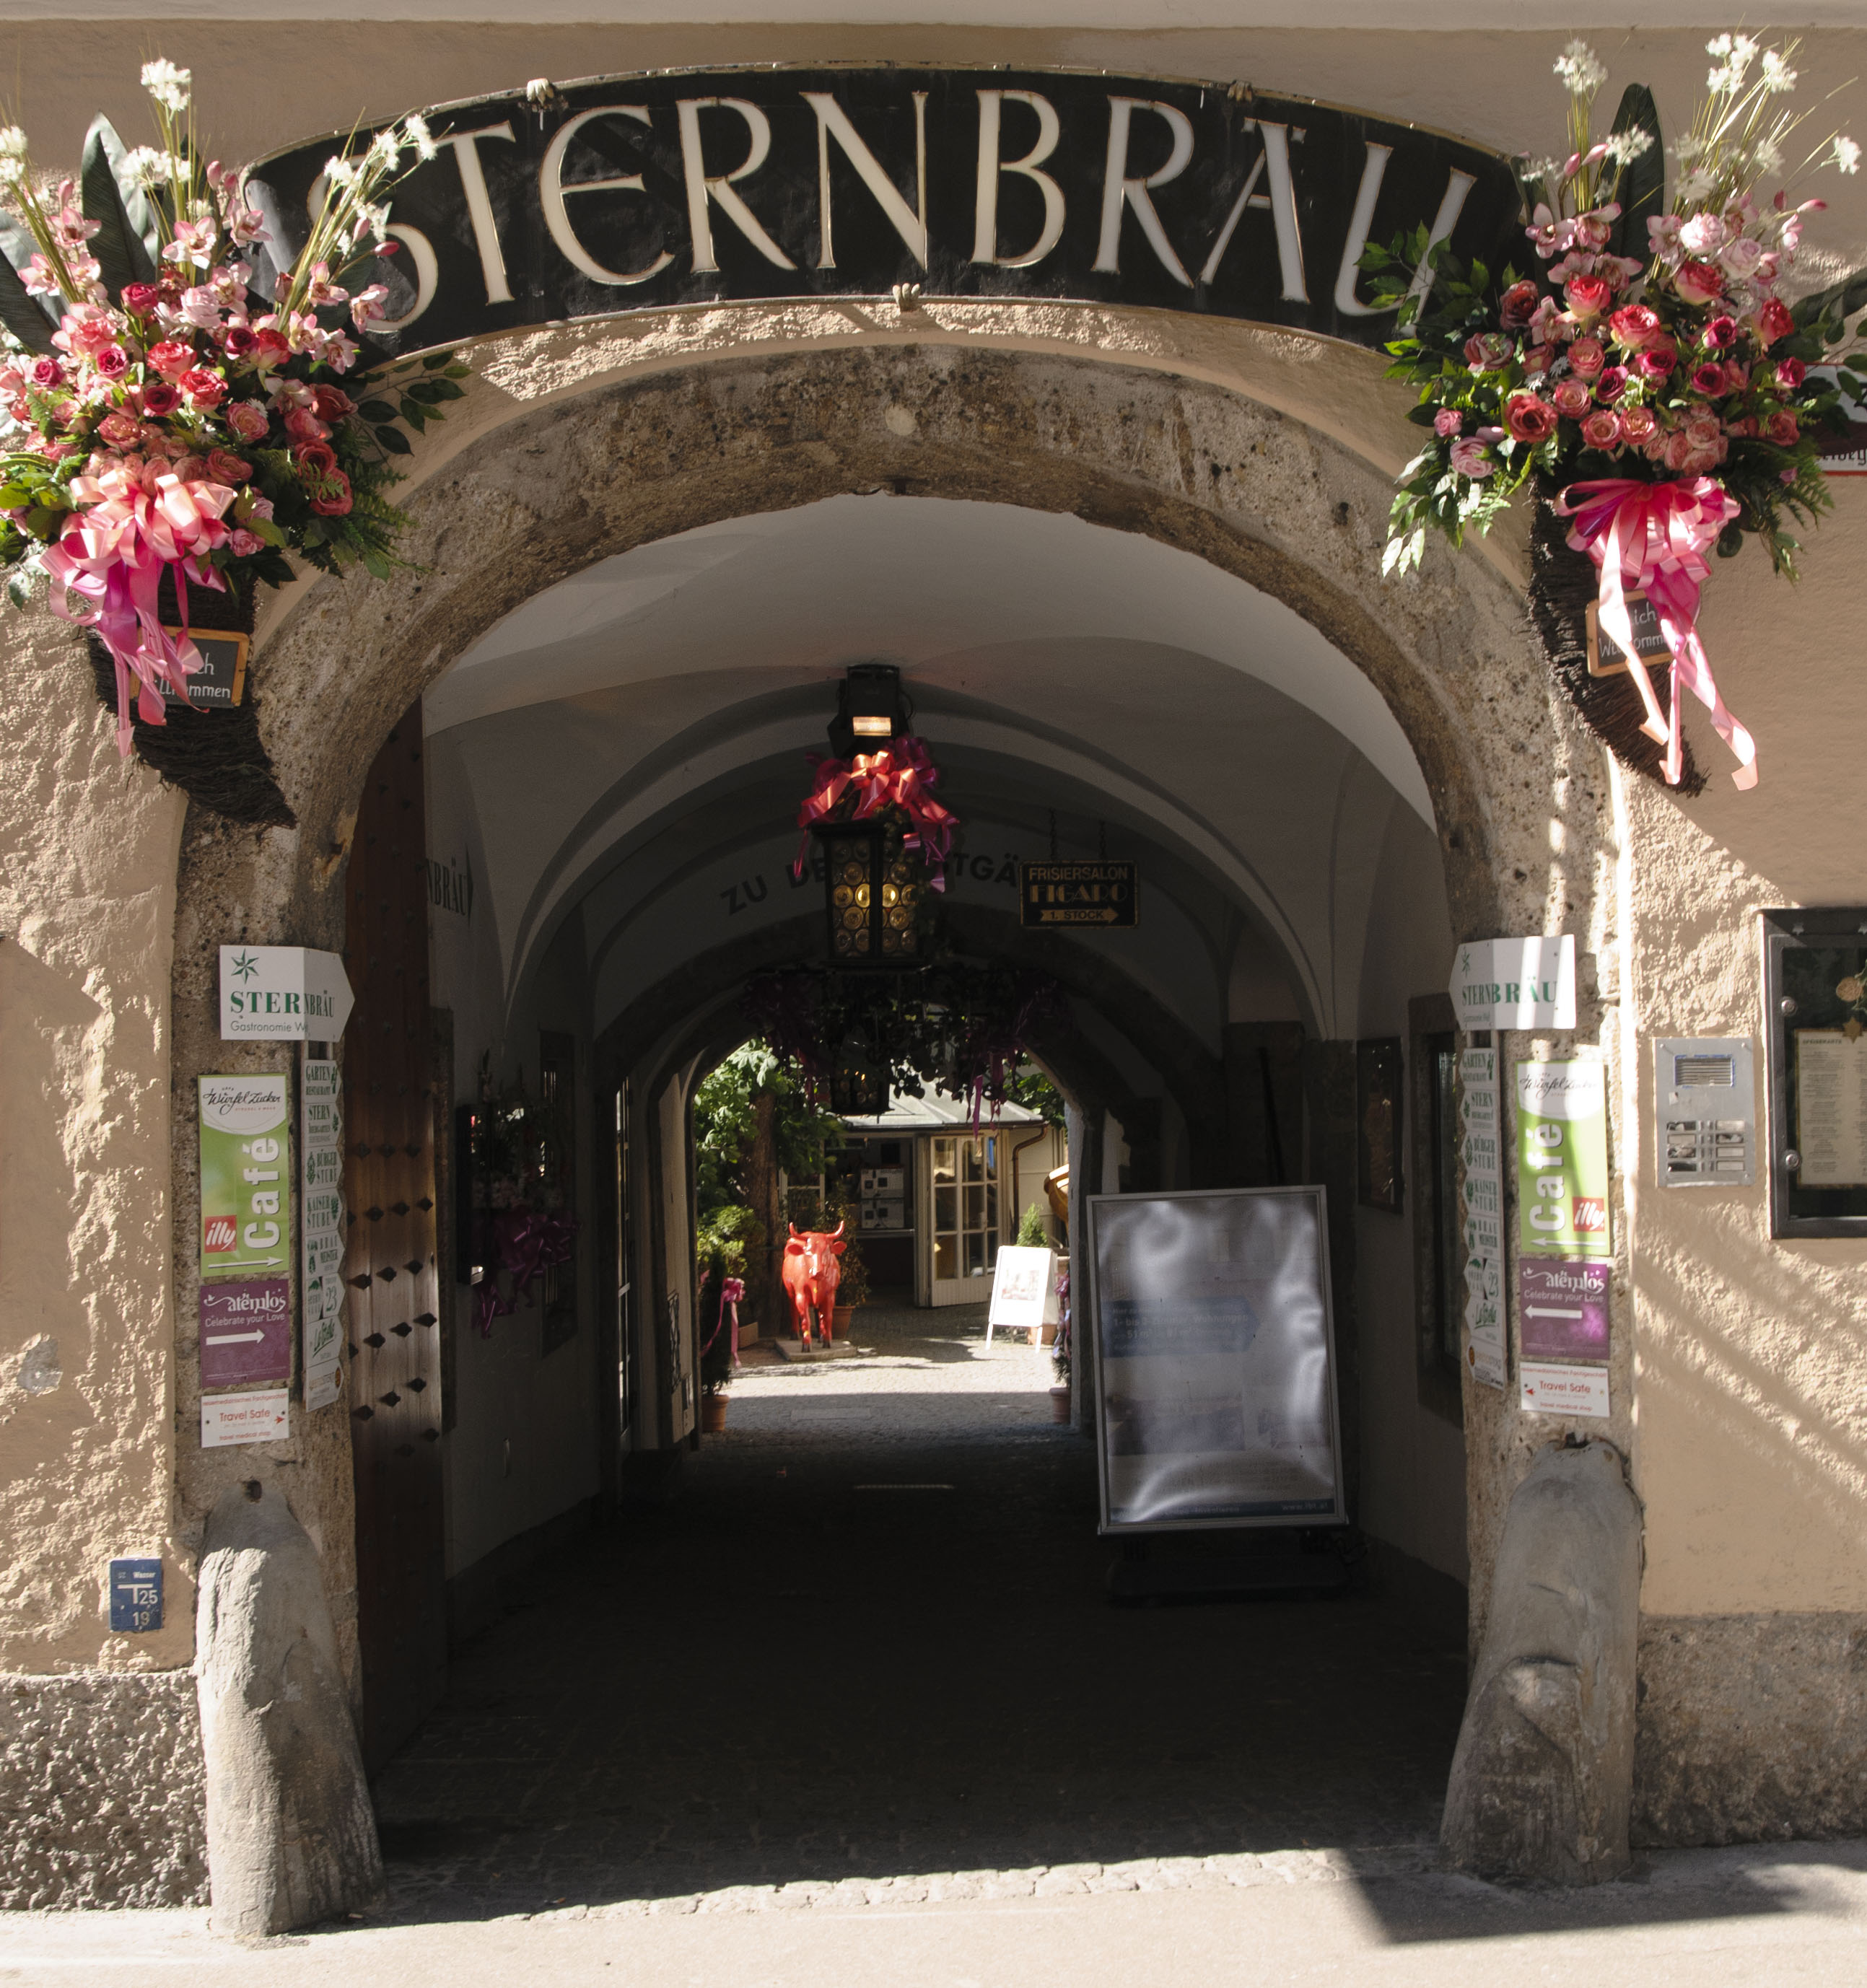
town, restaurant, arch, nikon, shrine, salzburg, d300, salisburgo